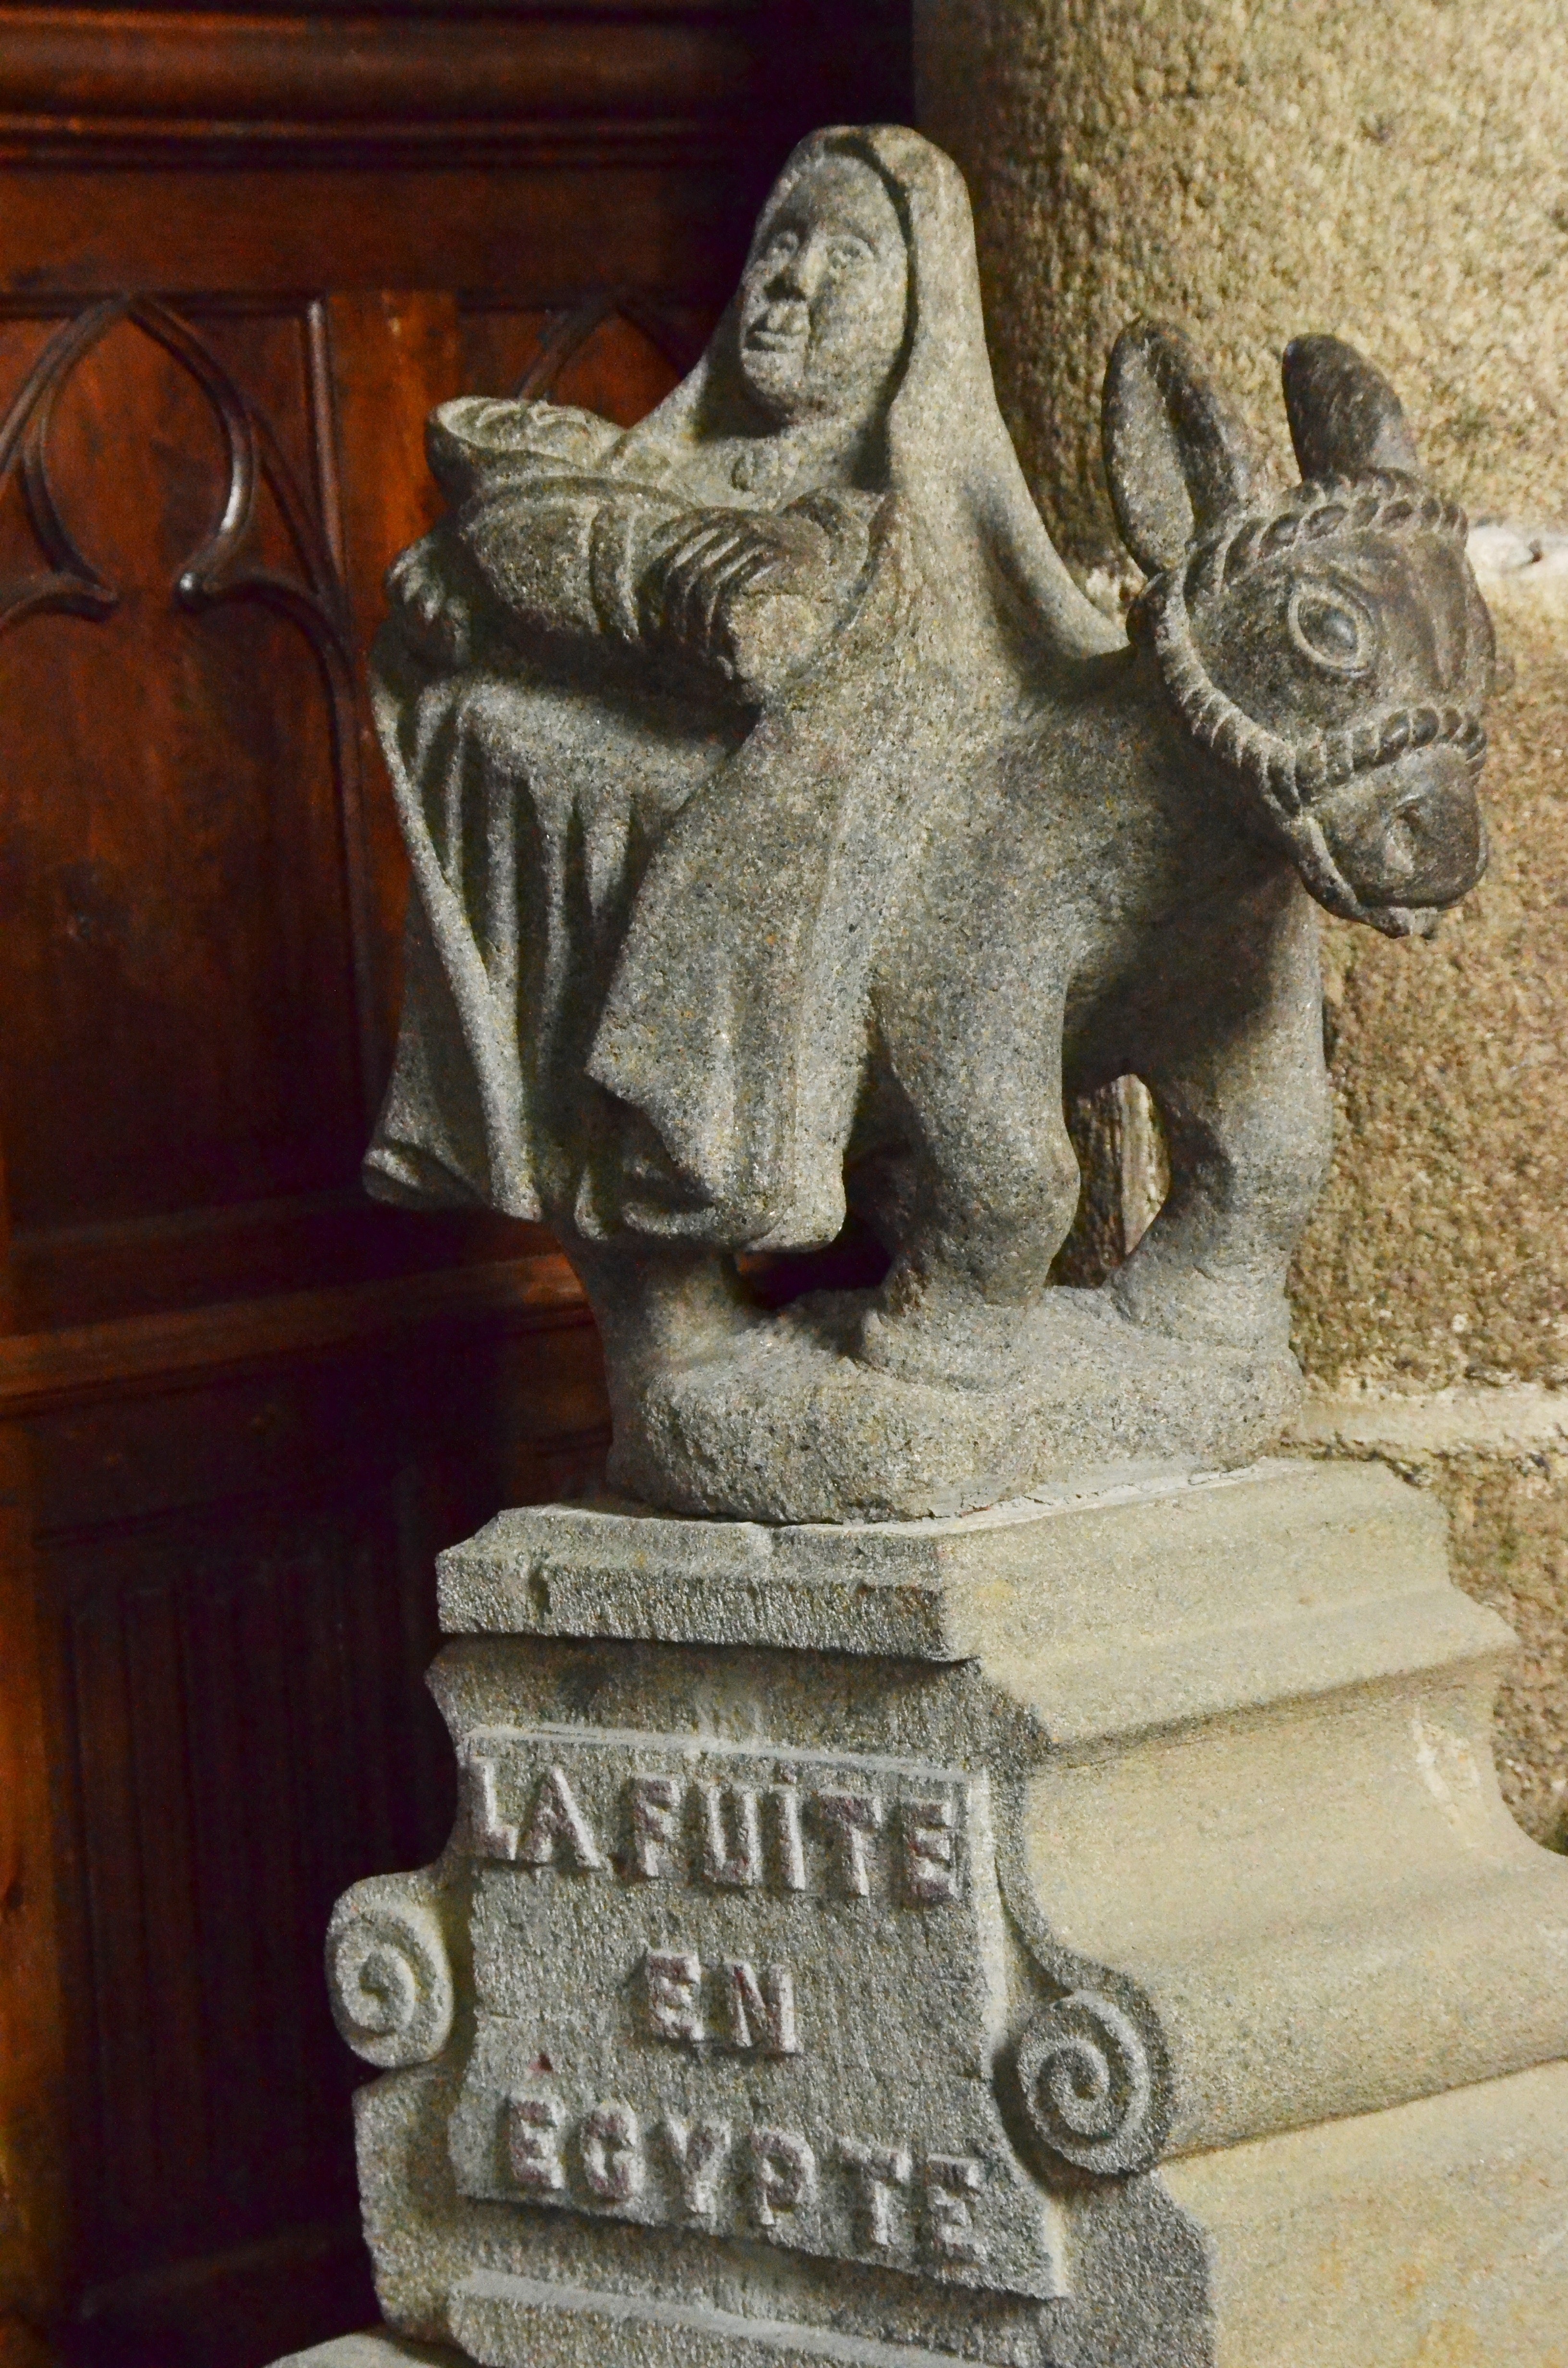
monument, statue, flight, religion, church, egypt, gargoyle, sculpture, christ, ass, art, temple, faith, maria, history, image, carving, stone carving, ancient history